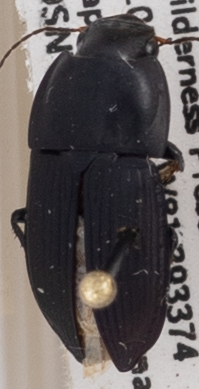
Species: Anisodactylus haplomus
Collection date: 2018-06-05
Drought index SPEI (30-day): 1.69
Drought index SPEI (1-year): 0.88
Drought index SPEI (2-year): -0.03